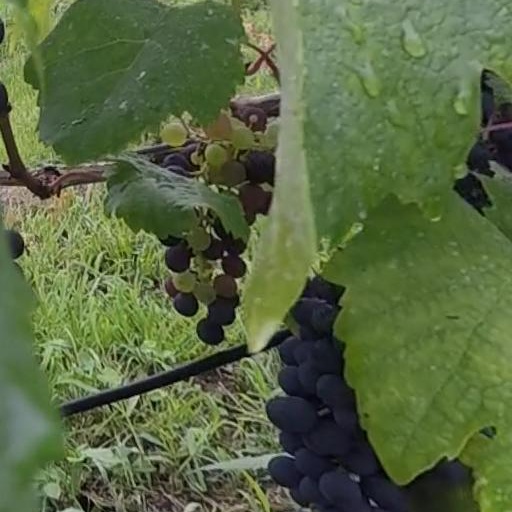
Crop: grape